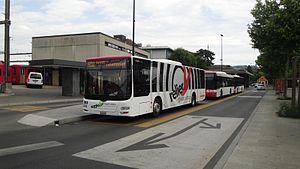
Bus MAN de la société TRAVYS immatriculé VD 550 090 stationne à la gare CFF d'Yverdon-les-Bains en attendant son départ sur la ligne 602 en direction de Montagny Village. Ce bus à été pelliculé pour la promotion du nouveau réseau urbain mis en place le 12 décembre 2010 dans le cadre du projet d'agglomération yverdonnoise, AggloY.
Les Transports Vallée de Joux, Yverdon-les-Bains, Sainte-Croix, appelés communément TRAVYS, est une entreprise de transport Suisse desservant le nord du canton de Vaud. Le siège social est situé à Yverdon-les-Bains au-dessus du dépôt de la ligne Yverdon - Sainte-Croix et du dépôt bus.